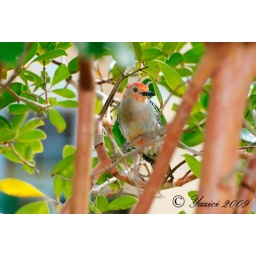
Red-Bellied woodpecker near my window